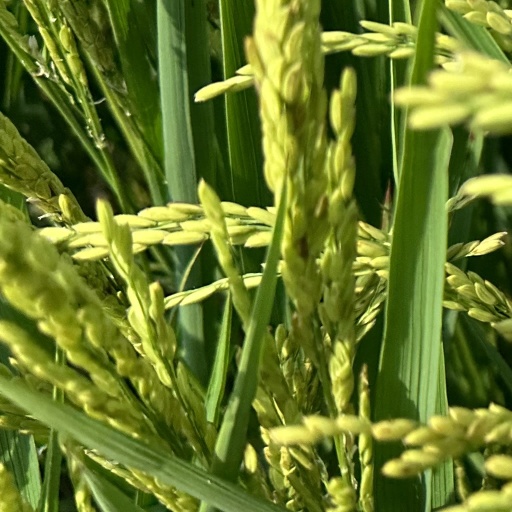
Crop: rice